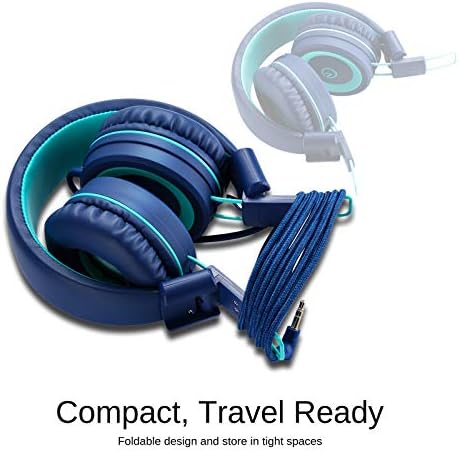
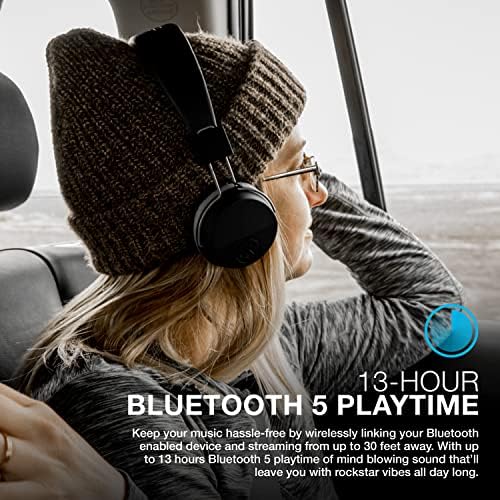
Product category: headphones
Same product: no